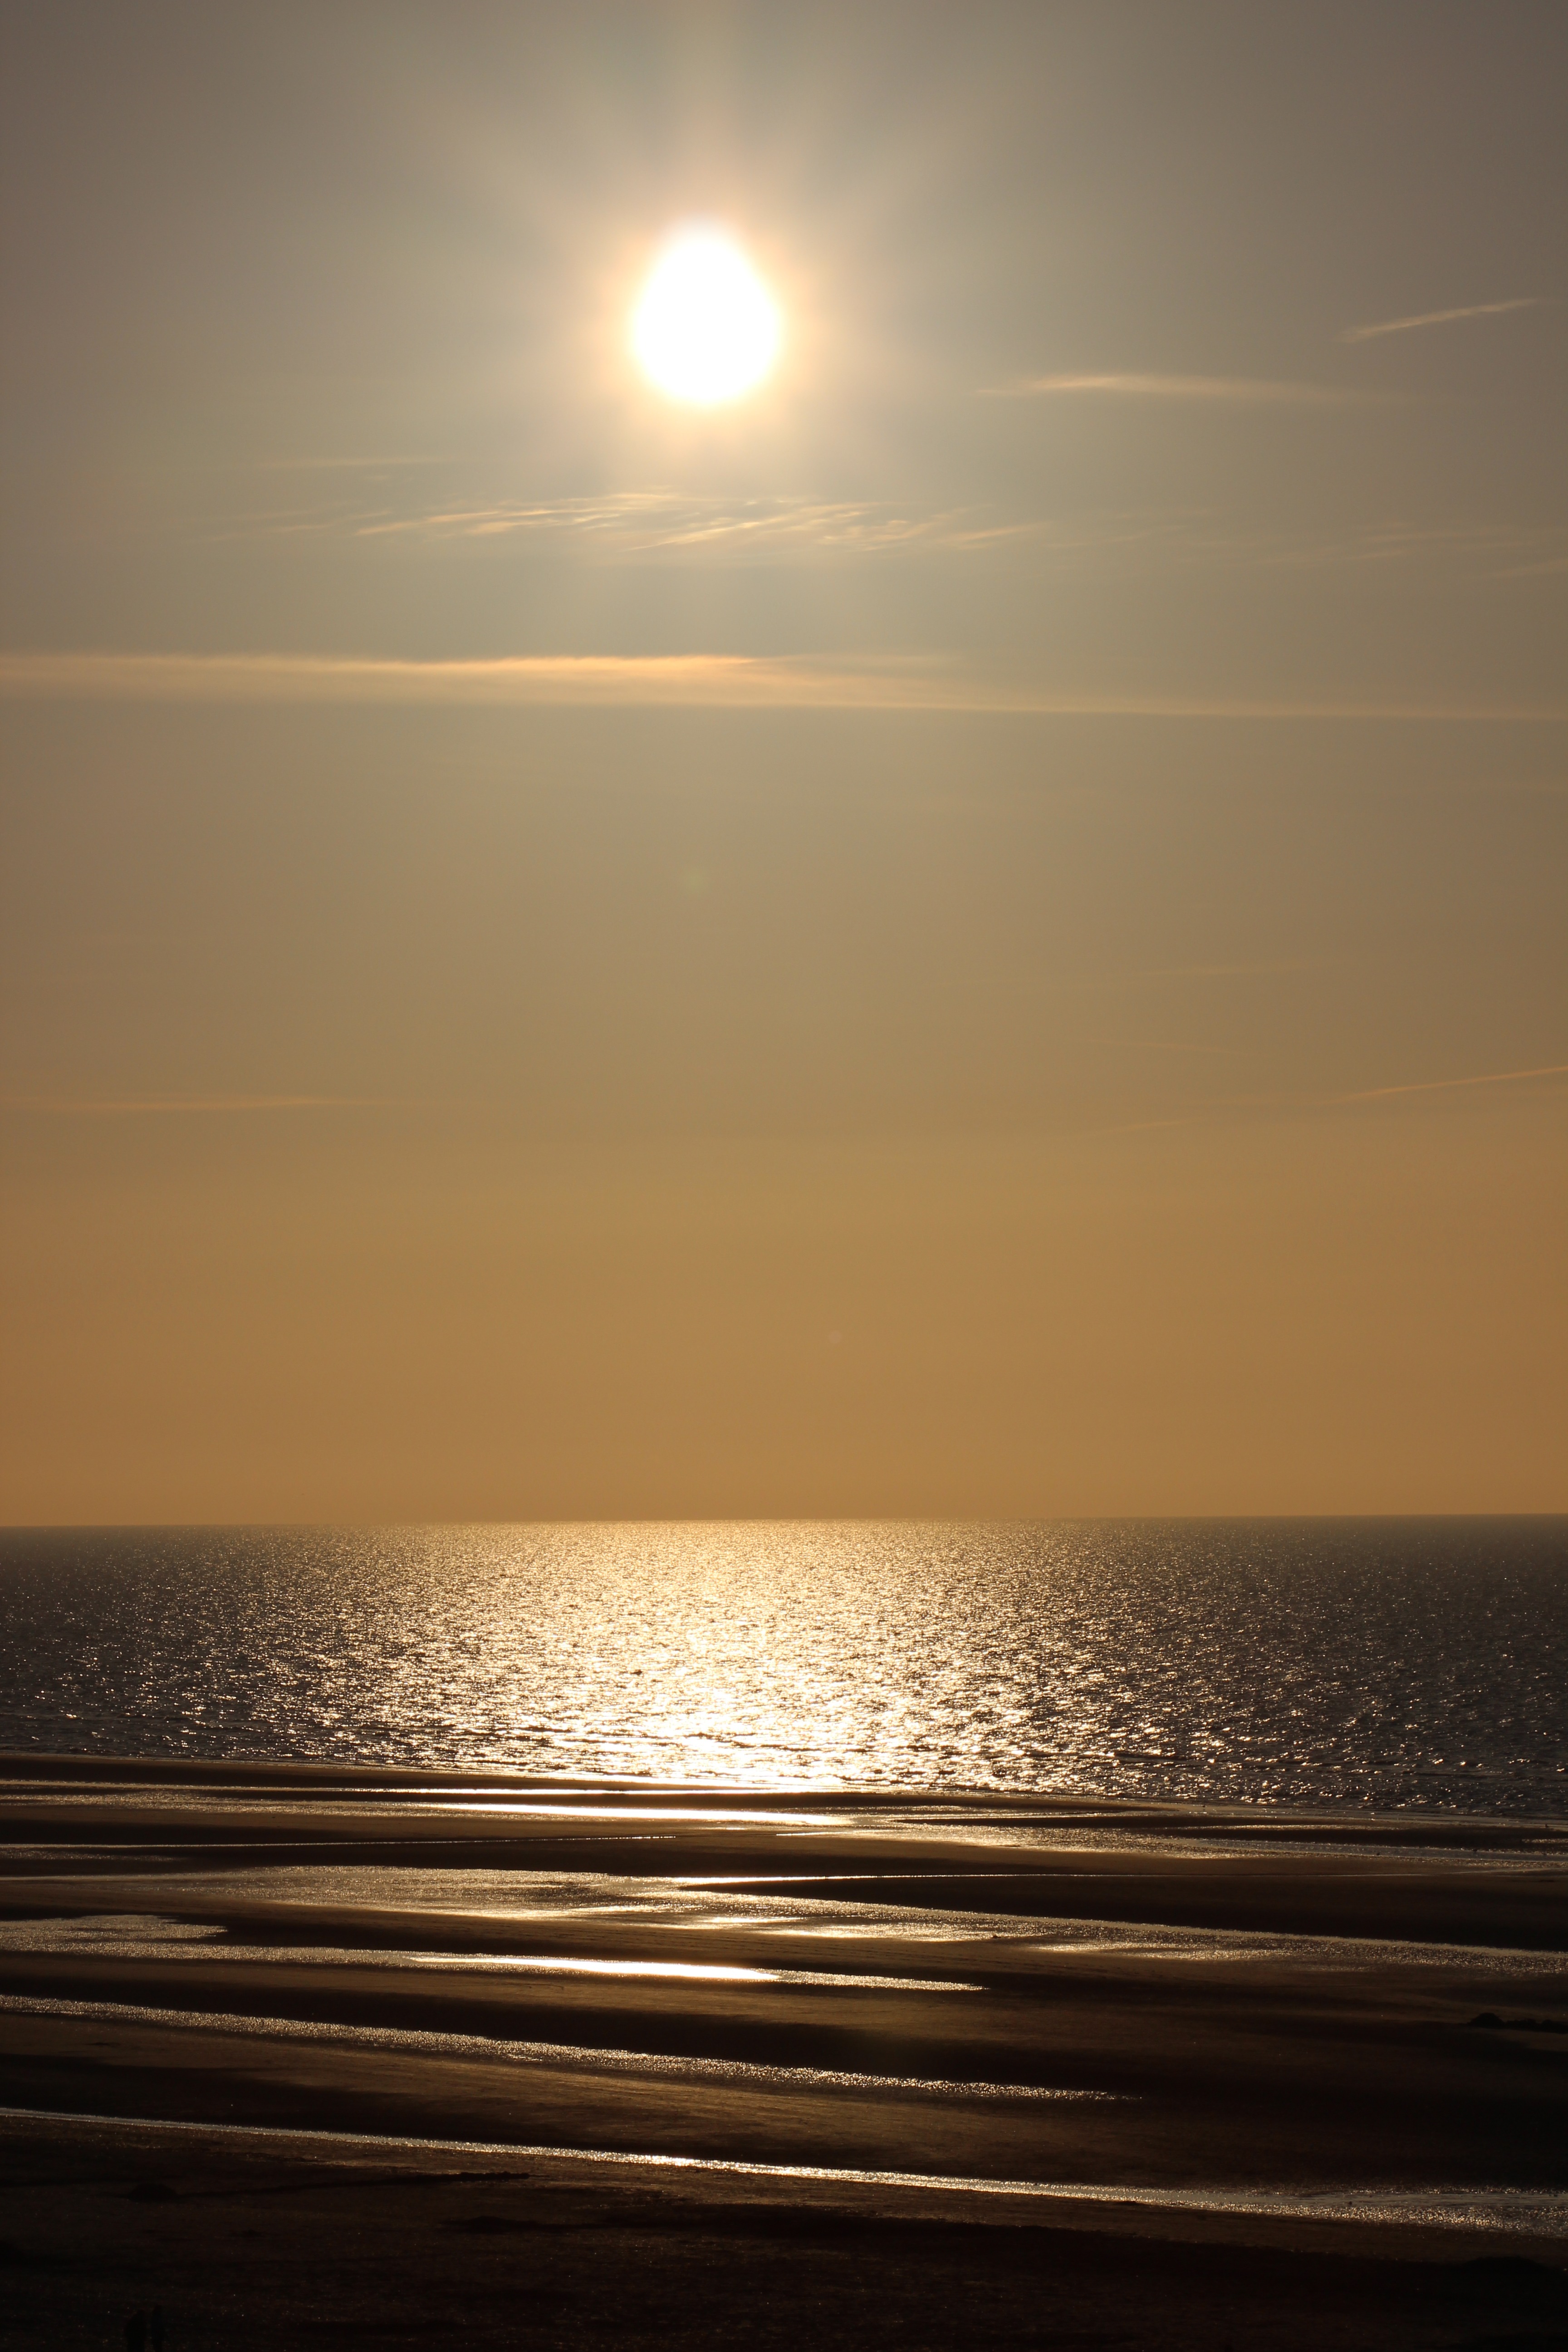
beach, sea, coast, ocean, horizon, light, cloud, sky, sun, sunrise, sunset, sunlight, morning, shore, wave, dawn, atmosphere, dusk, evening, twilight, reflection, body of water, sunset on the sea, the north sea, astronomical object, atmospheric phenomenon, wind wave